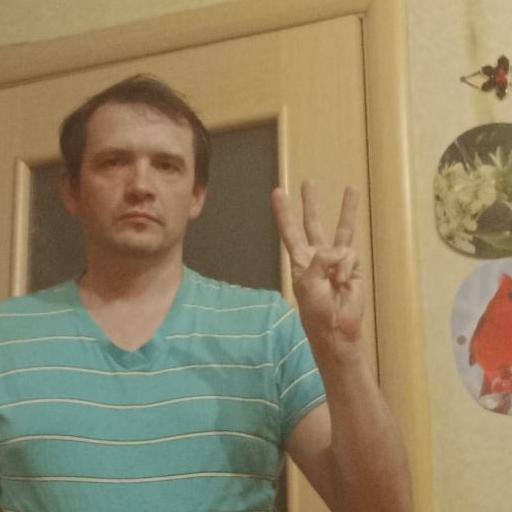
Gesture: three